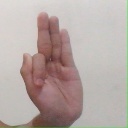
अक्षर: फ